Albertina Kerr

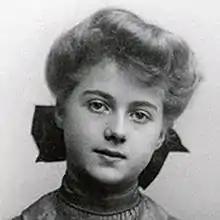

Albertina Kerr (née Sechtem; July 13, 1890 – October 17, 1911) was an American philanthropist and the wife of Kerr Glass Company founder Alexander H. Kerr. She is the namesake for the Albertina Kerr Centers in Portland, Oregon, United States, which historically provided care for orphaned children, as well as daycare services for single mothers.